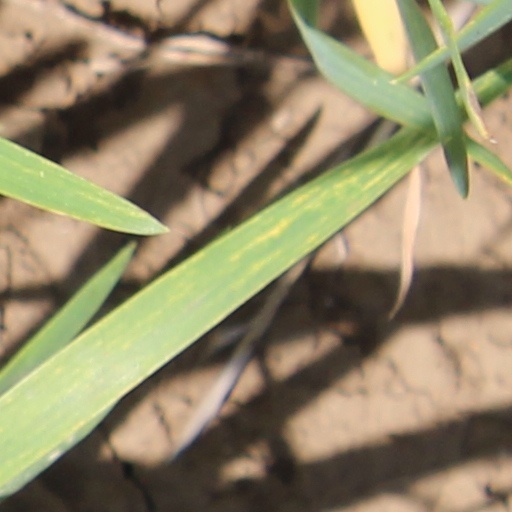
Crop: wheat